Home of the Brave (2006 film)

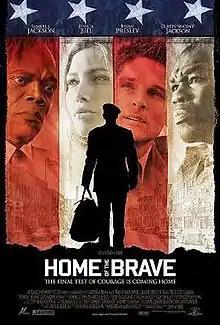
Theatrical release poster

Home of the Brave is a 2006 American drama film written and directed by Irwin Winkler starring Samuel L. Jackson, Jessica Biel, Brian Presley, Curtis Jackson, Christina Ricci and Chad Michael Murray that follows the lives of four Army National Guard soldiers in Iraq and their return to the United States.